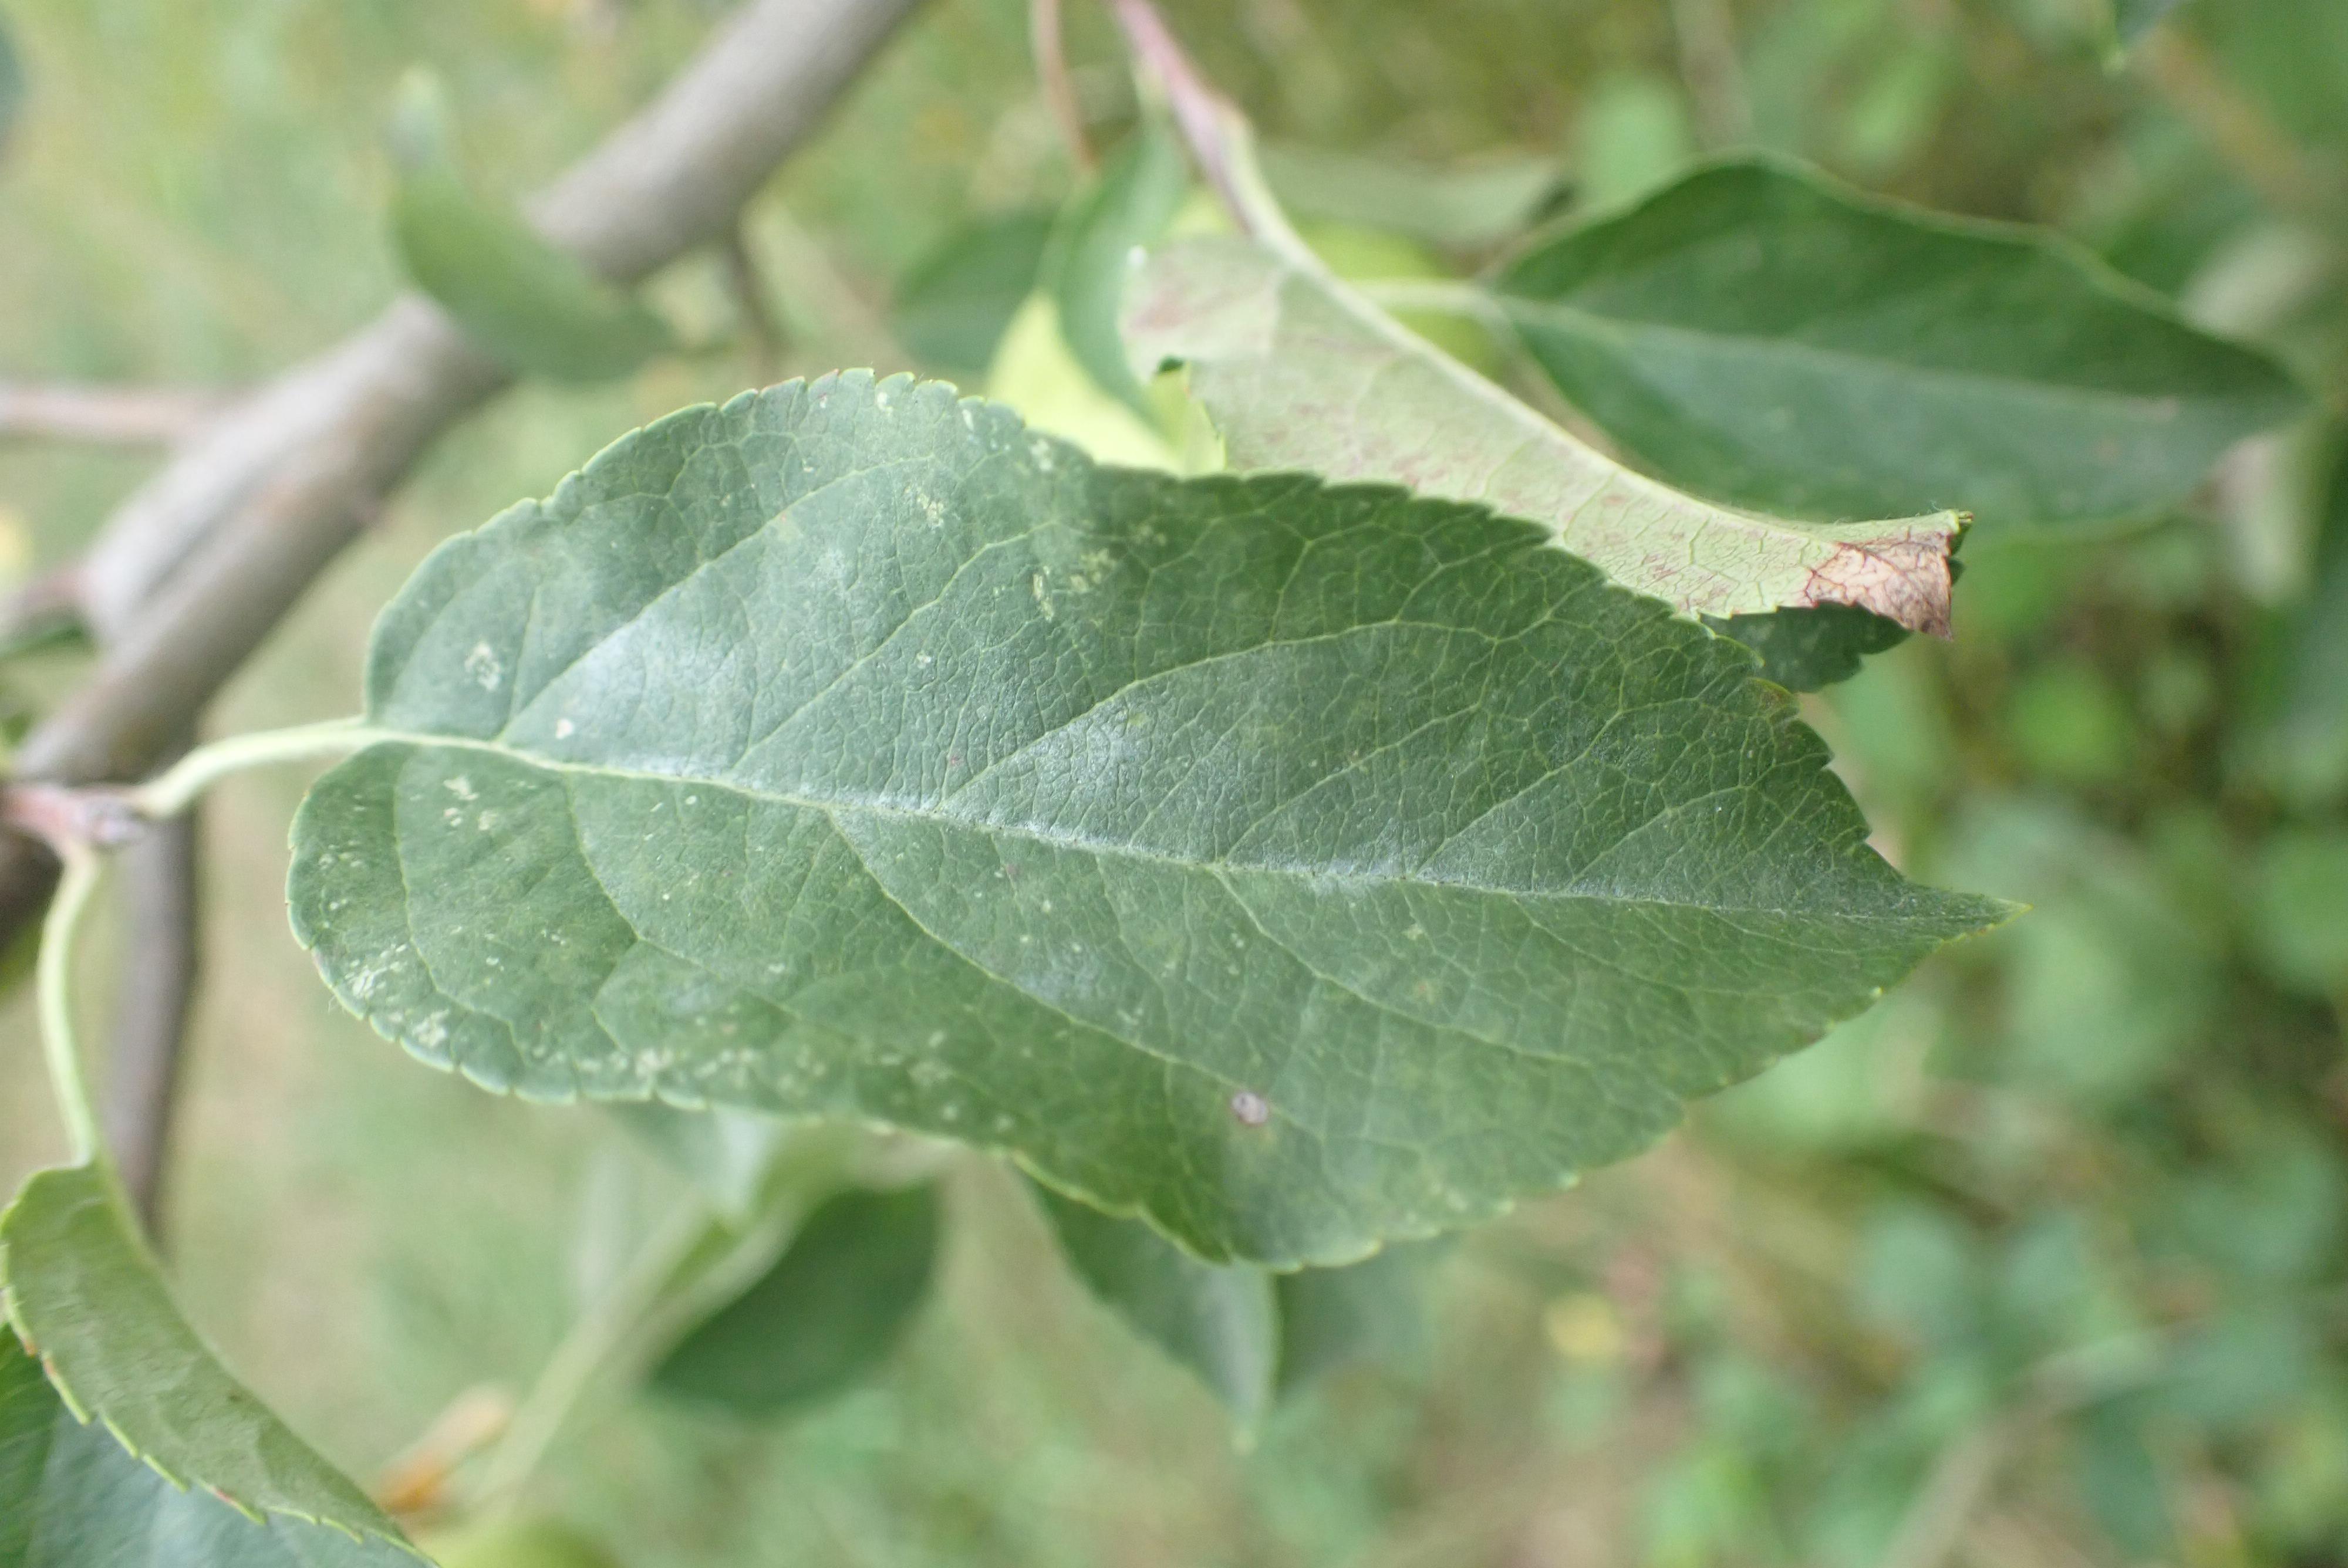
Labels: complex